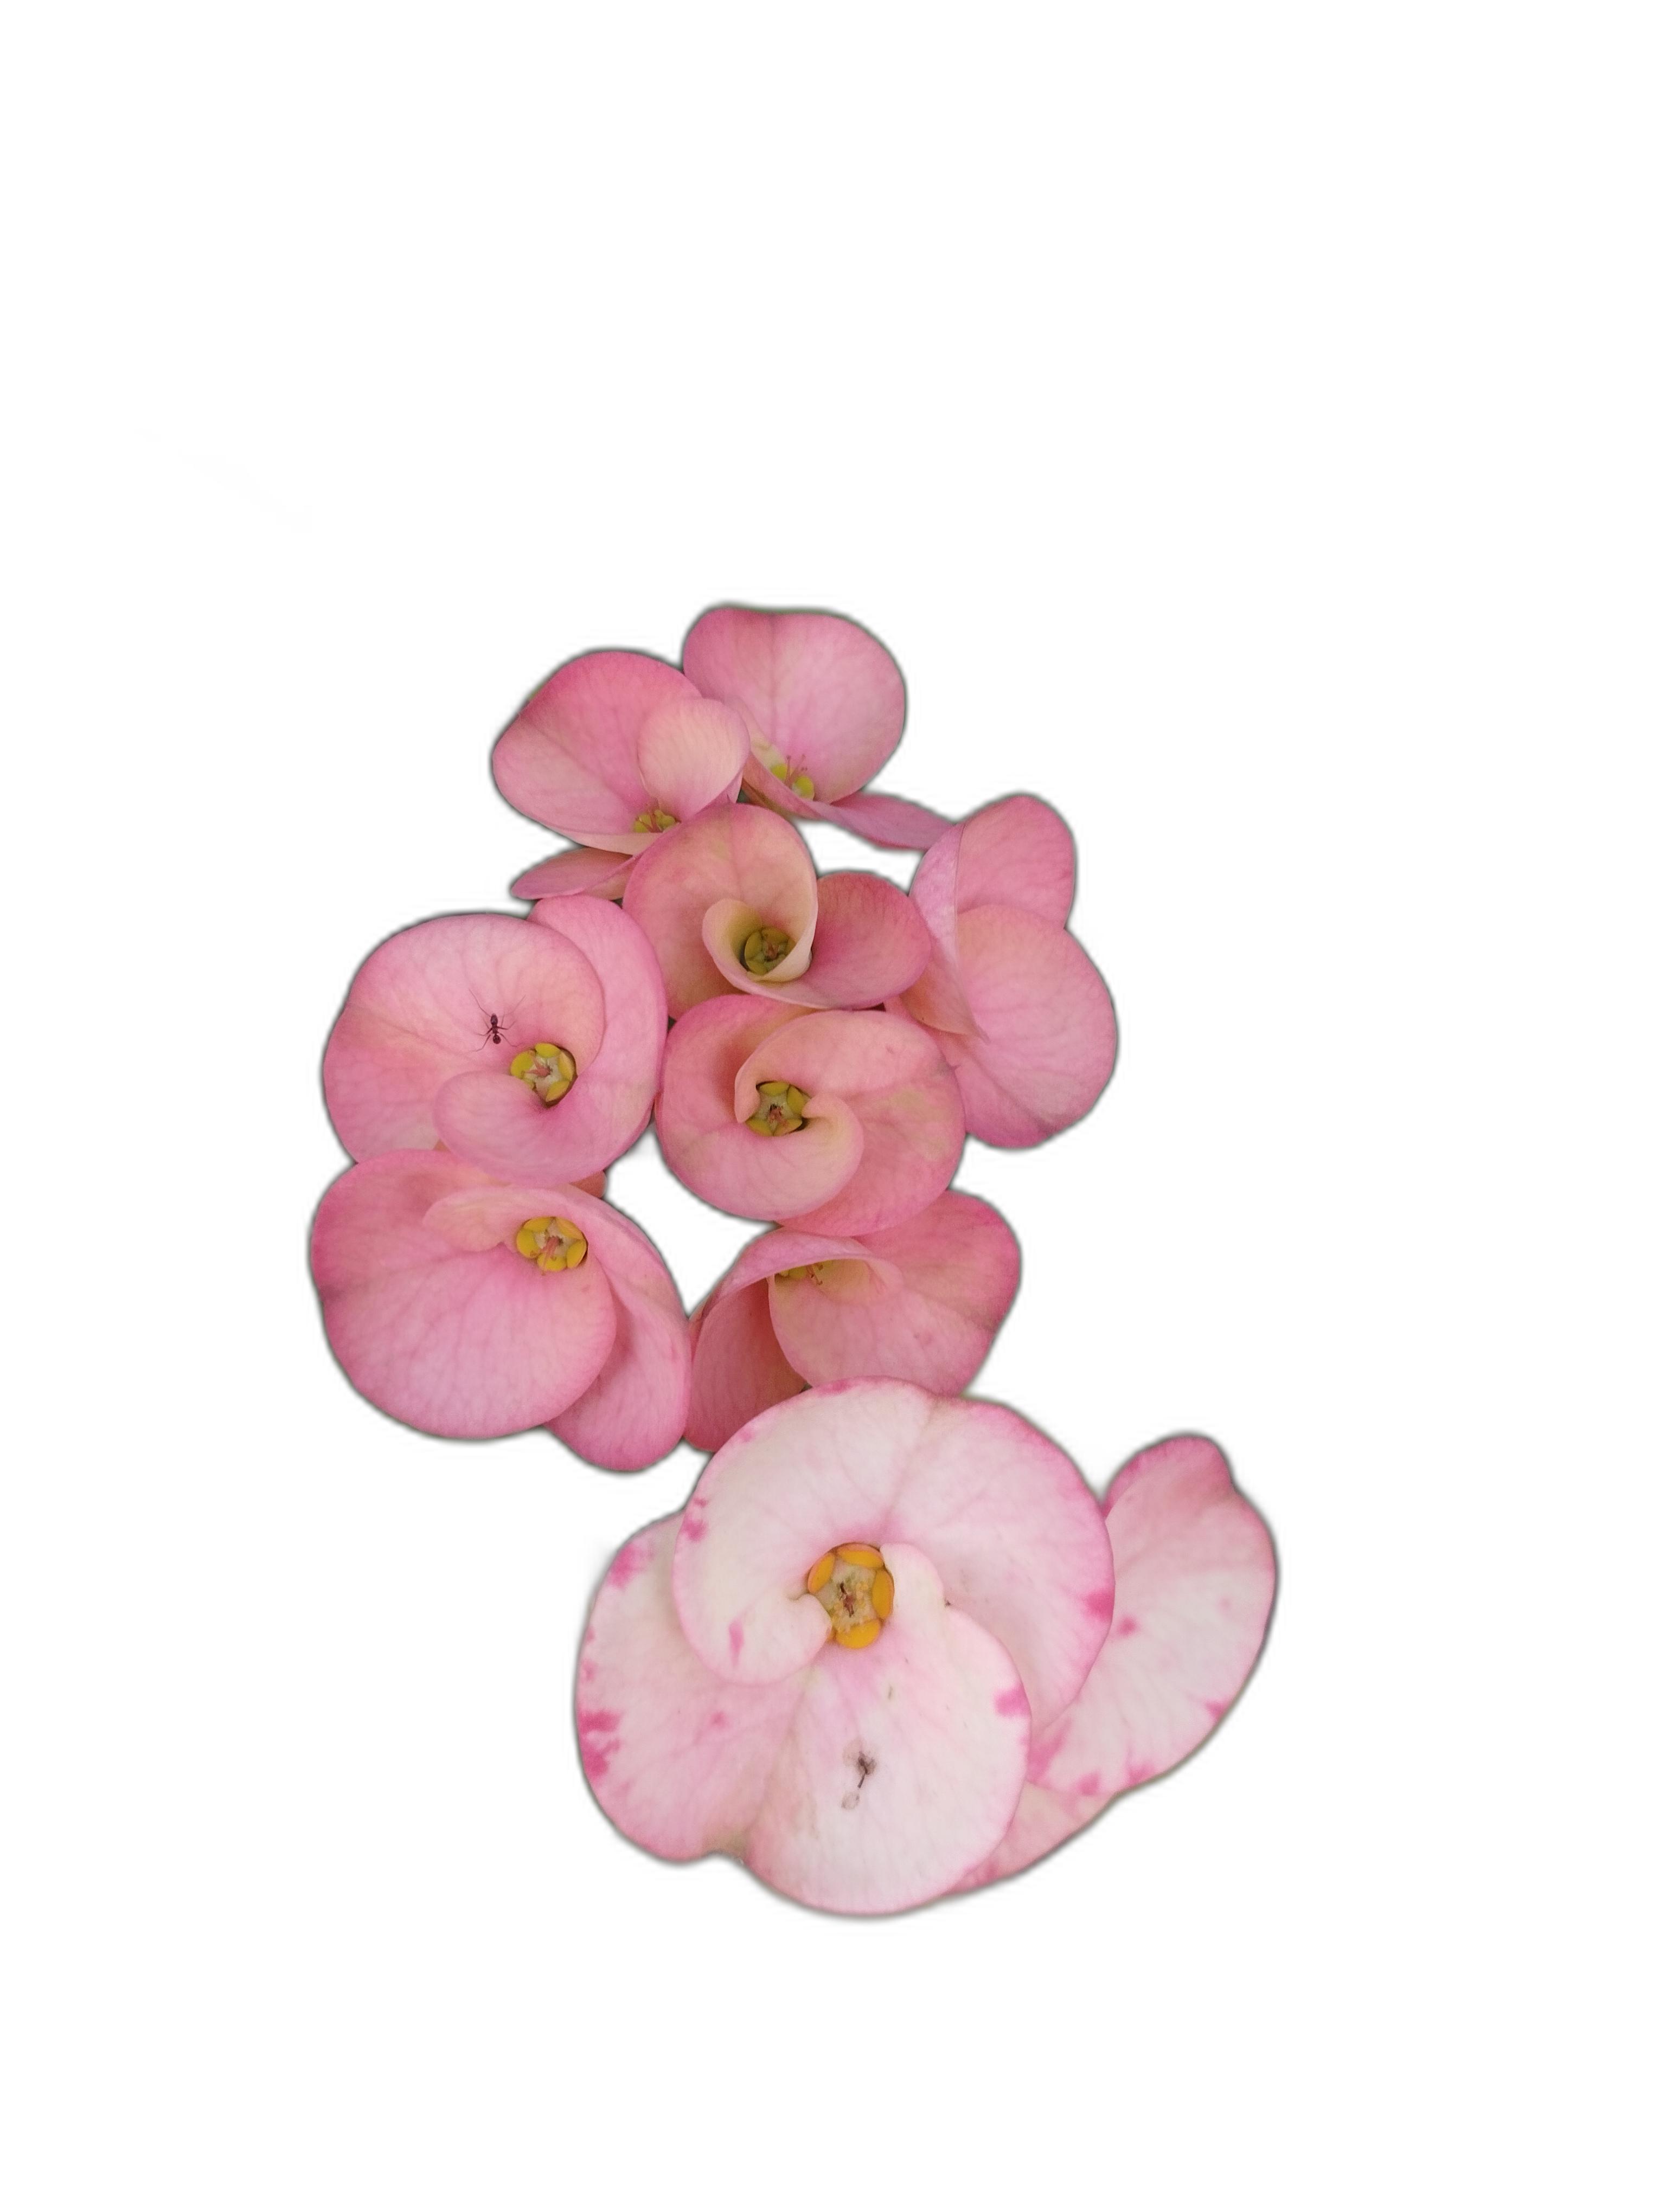
Label: Crown of thorns